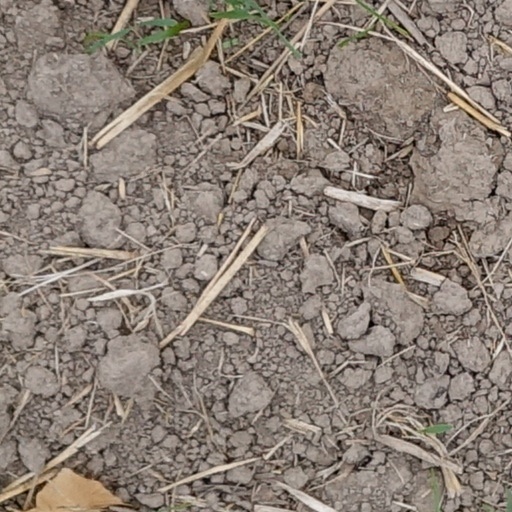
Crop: wheat